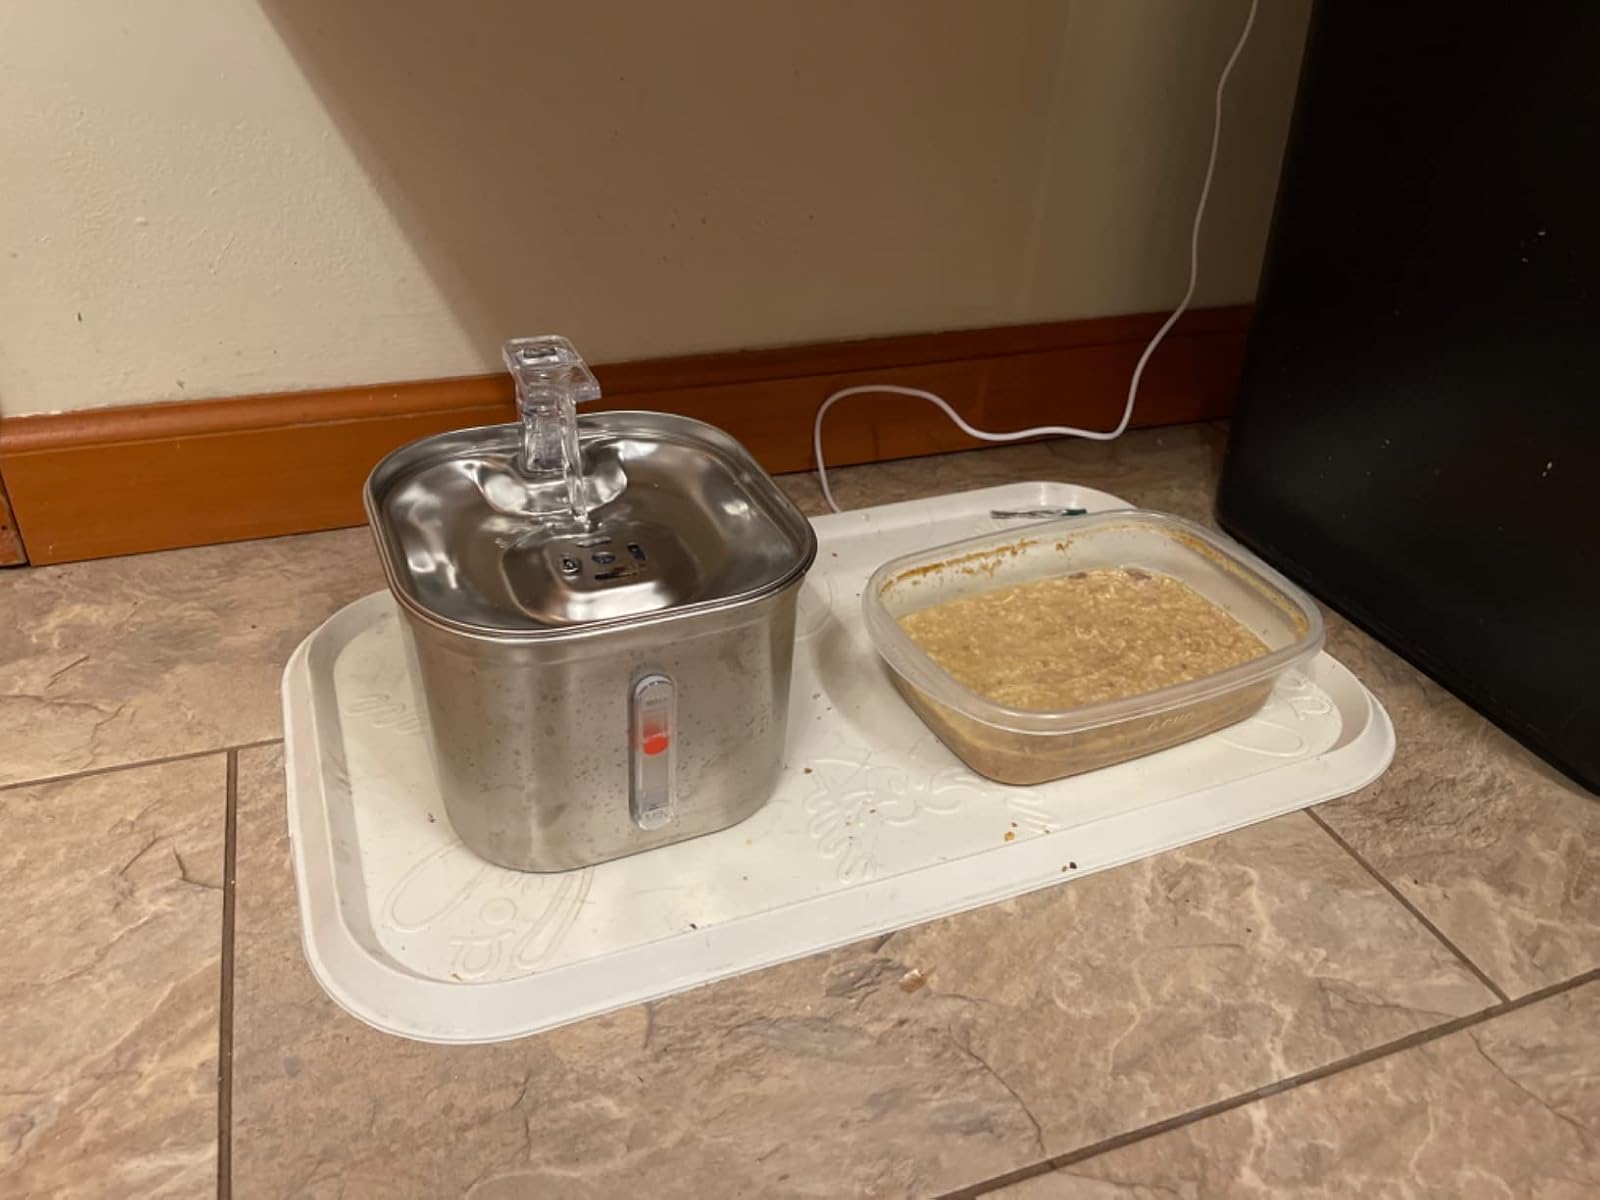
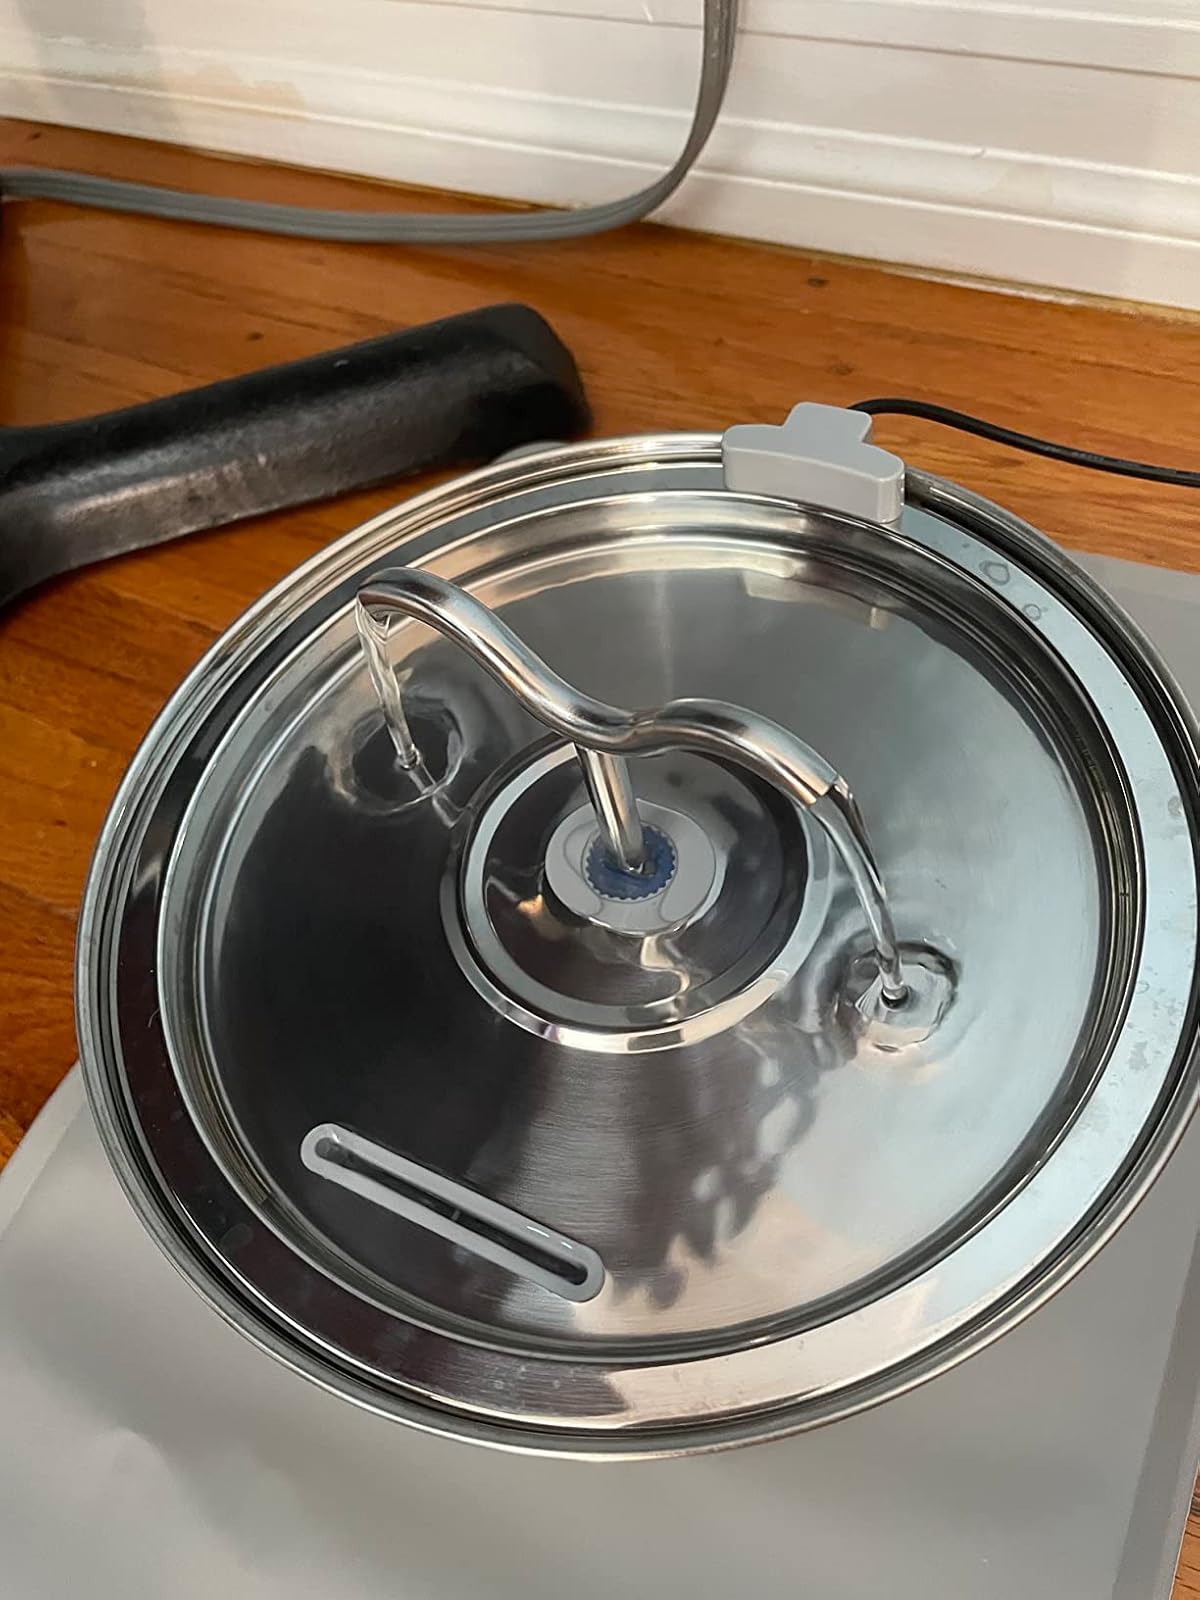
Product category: items_bowl
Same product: no